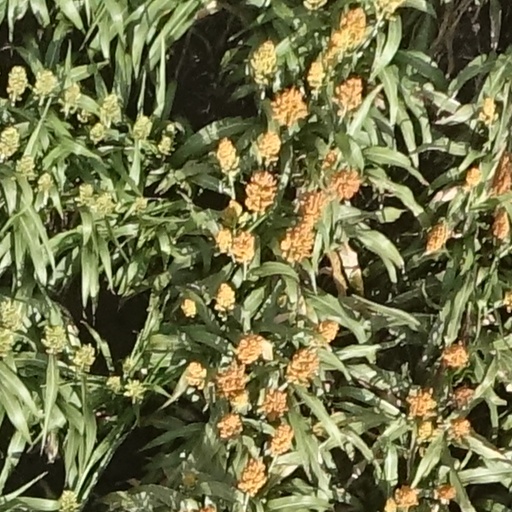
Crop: sorghum